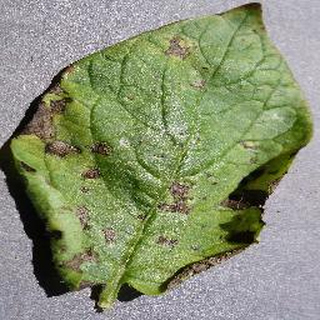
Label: potato_early_blight